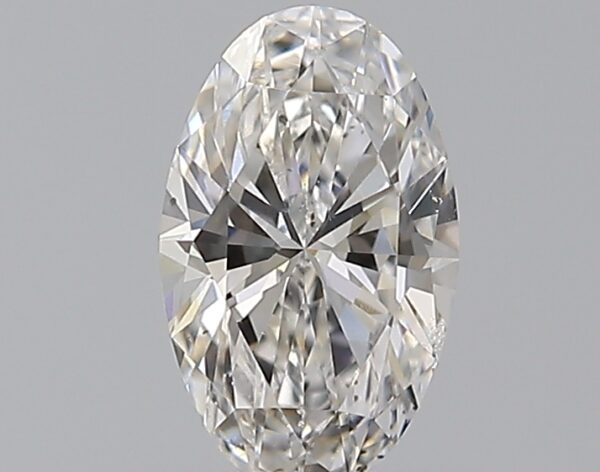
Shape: oval
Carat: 0.5
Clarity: SI1
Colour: G
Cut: EX
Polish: EX
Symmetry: VG
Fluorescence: M
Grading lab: GIA
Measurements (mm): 7 x 4.3 x 2.64